Jack Norton (filmmaker)

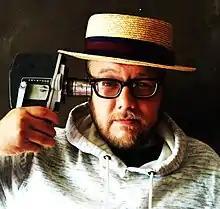
Filmmaker/artist Jack Norton, with 8mm camera.

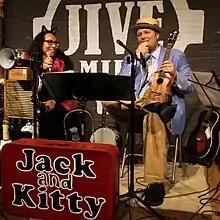
Jack and Kitty playing in Rochester, Minnesota

Jack Norton is an American filmmaker, television producer, musician, songwriter, and author. He is the director of the 2015 film Jug Band Hokum. He is best known as the co-creator of the Emmy Award-winning preschool television show and brand, (The Zinghoppers). He co-directed and co-starred in the PBS show, "Totally, Zinghoppers!"